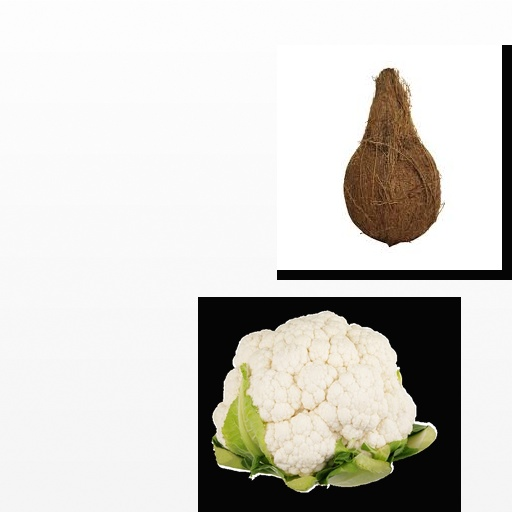
Food items: coconut, cauliflower